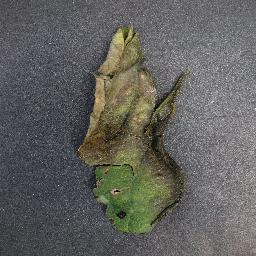
Label: Tomato___Late_blight